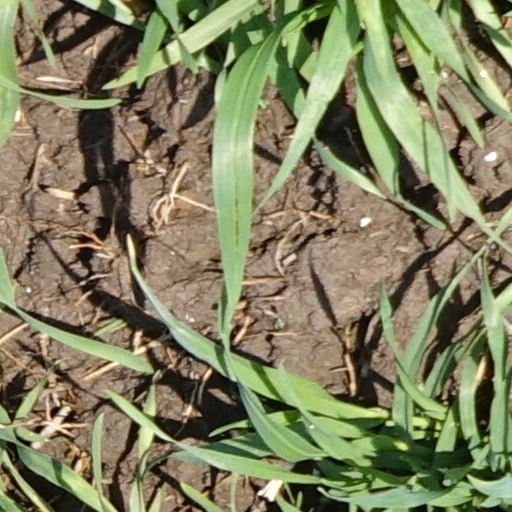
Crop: wheat